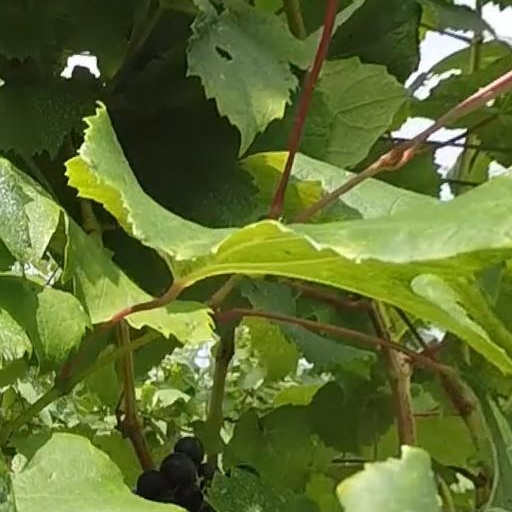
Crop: grape